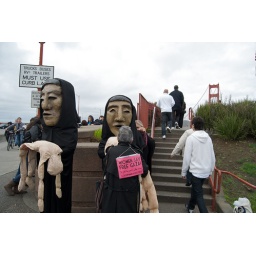
women in black at gaza protest at golden gate bridge